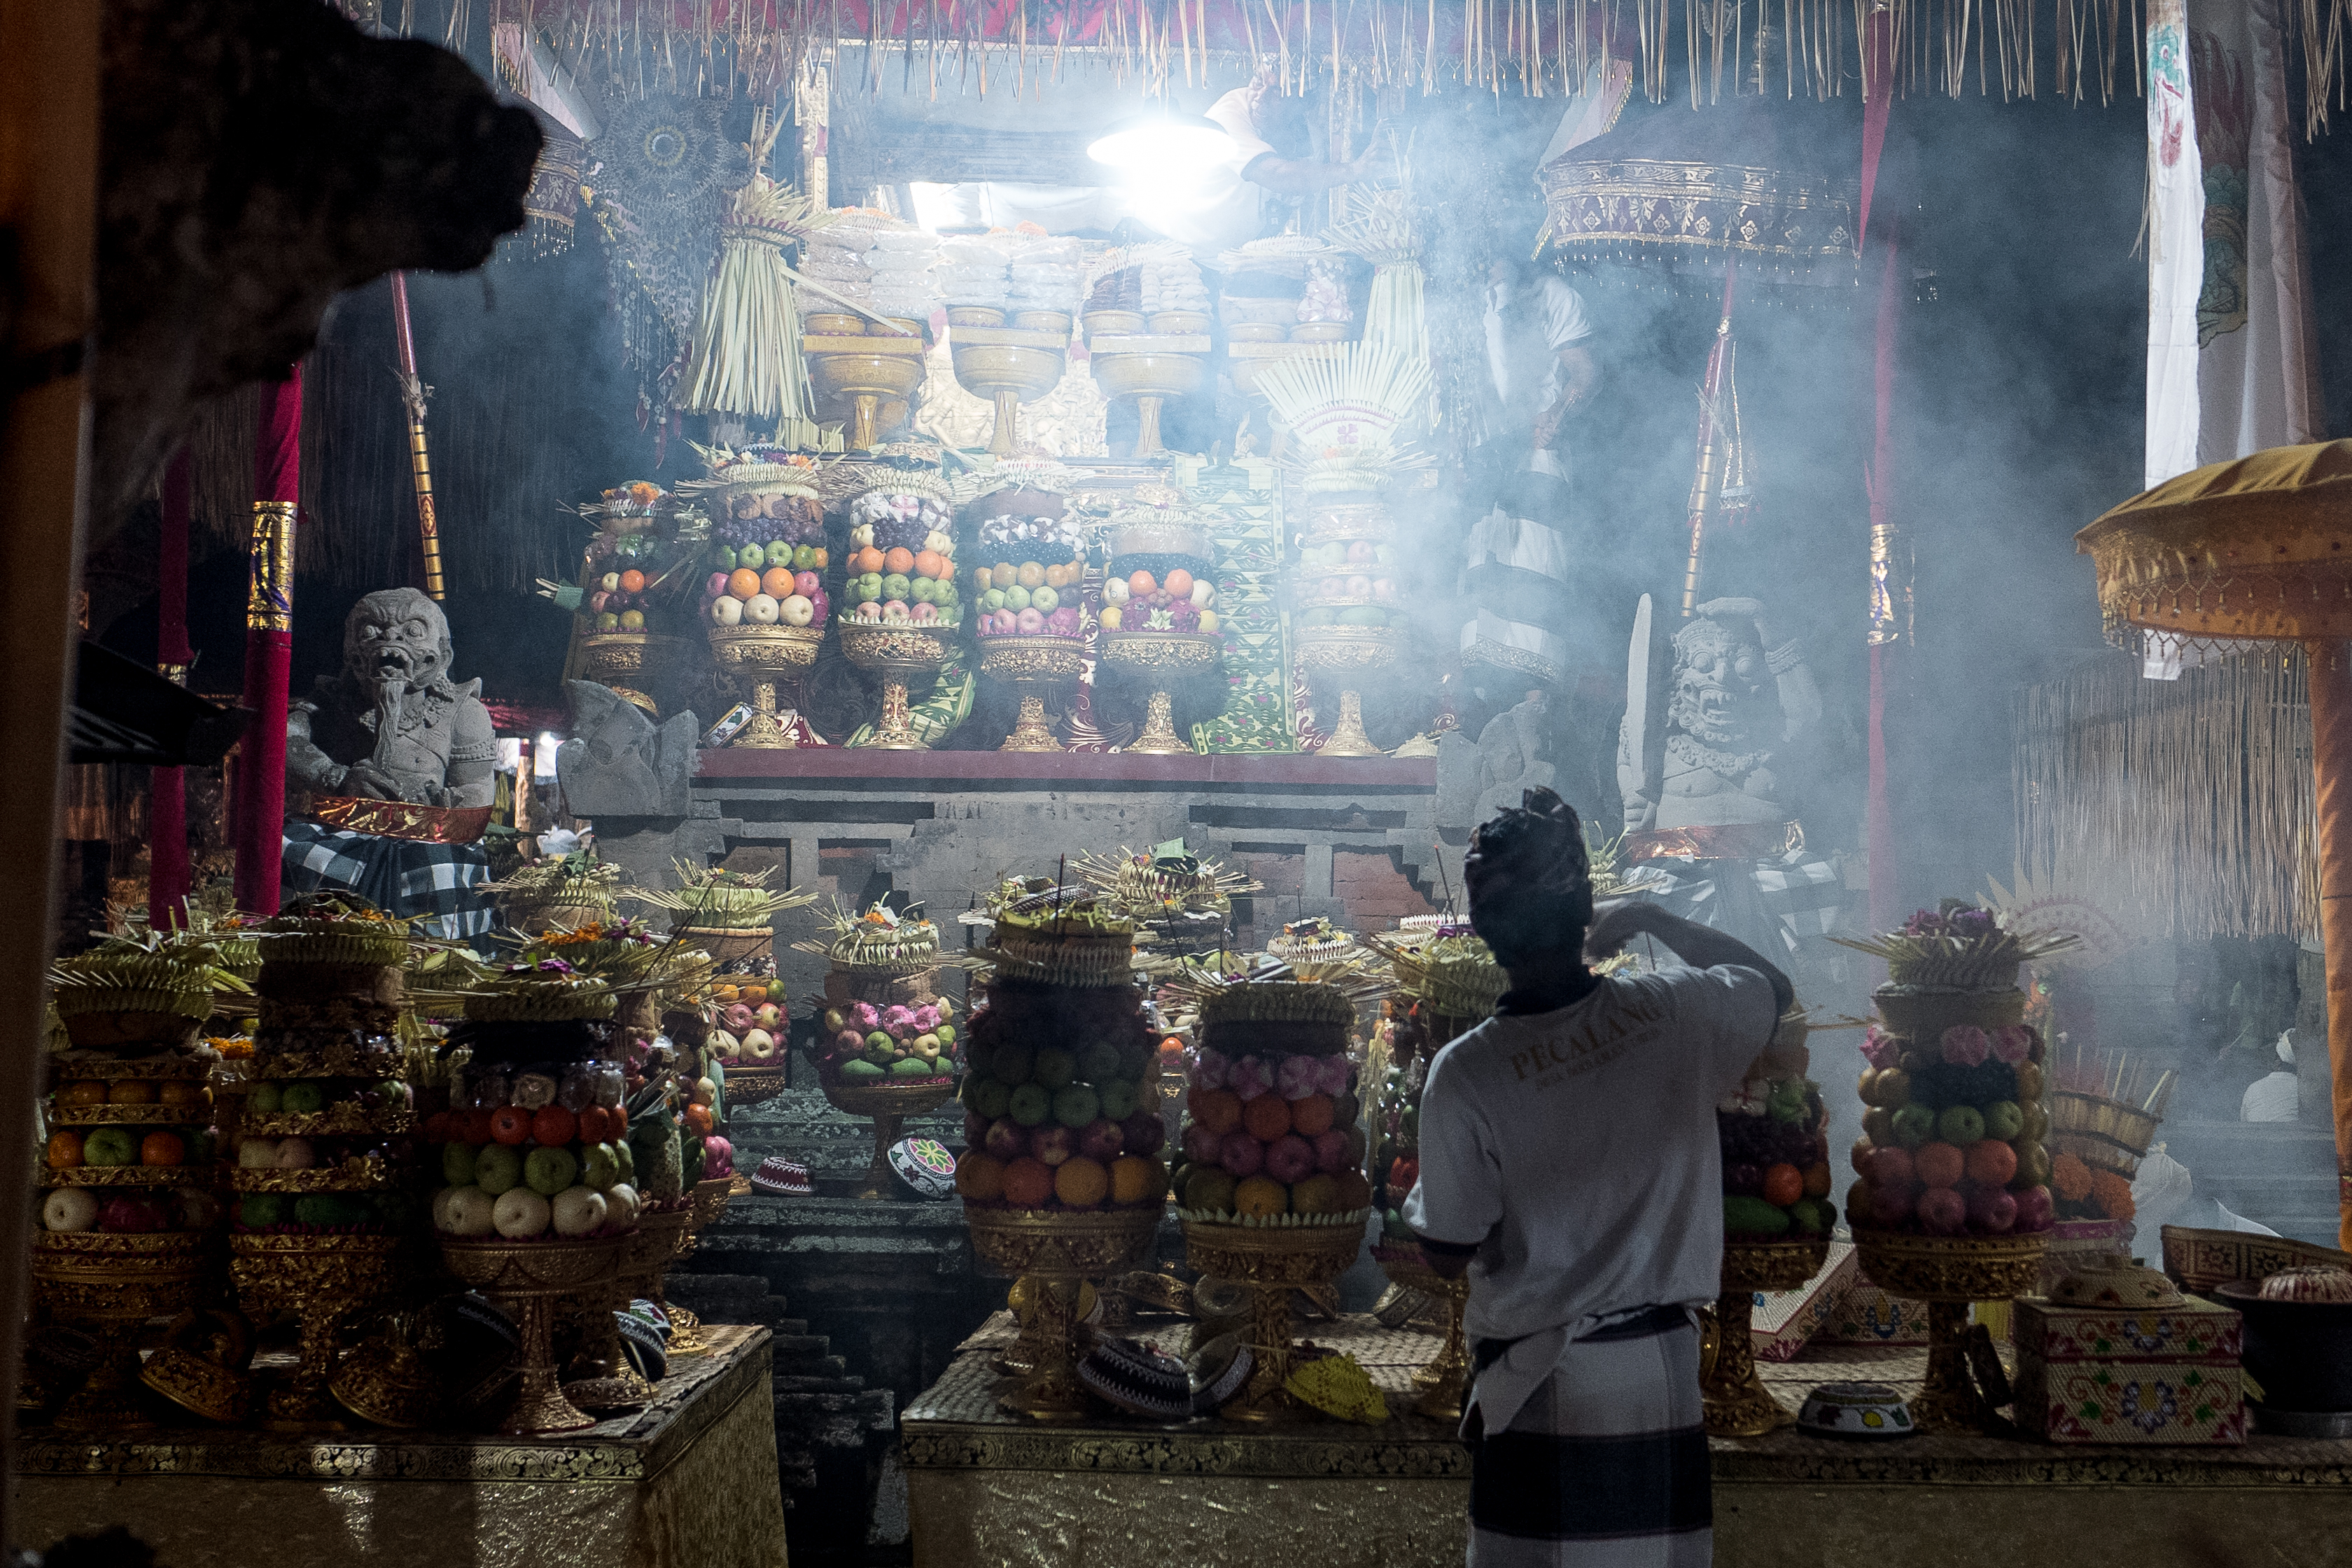
social, architect, color, religion, asia, world, spiritual, life, religious, grand, temple, universe, alien, heritage, indonesia, hindu, geist, god, kulturerbe, screenshot, intangible, worshipping, sprit, gusting, immaterielles, urban area